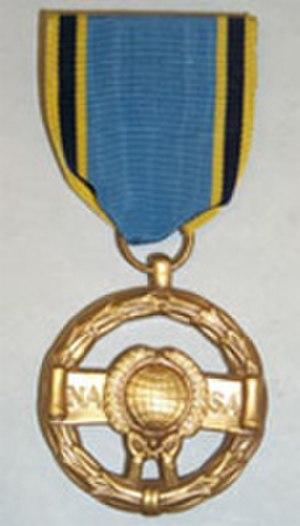
La médaille du service exceptionnel de la NASA est une récompense décernée aux employés du gouvernement fédéral des États-Unis pour des performances significatives caractérisées par l'initiative ou la création provoquant une amélioration substantielle des efforts d'ingénierie, d'aéronautique, d'astronautique, d'administration, de soutien ou liés à l'espace qui contribuent aux programmes de la National Aeronautics and Space Administration.